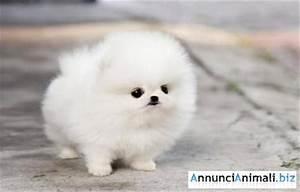
dog